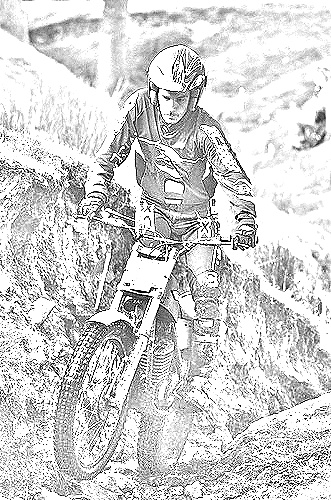
Portrait style: Sketch Portrait